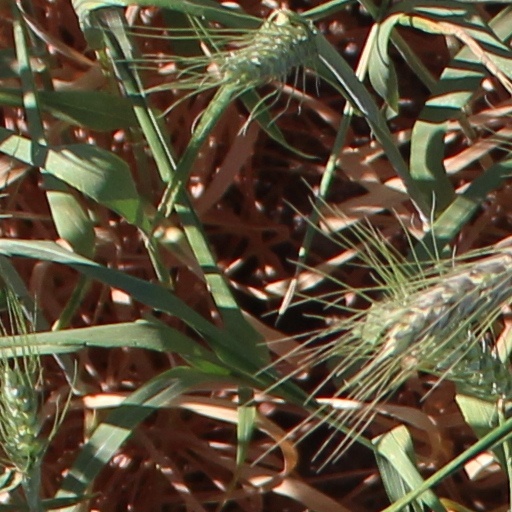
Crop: wheat